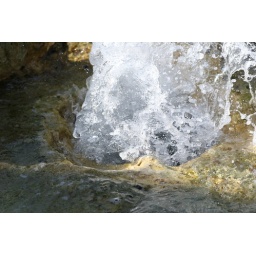
Water coming through a hole in the rocks at the beach